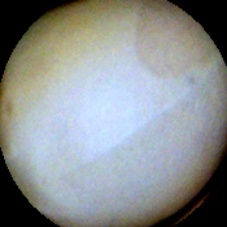
Label: Intact